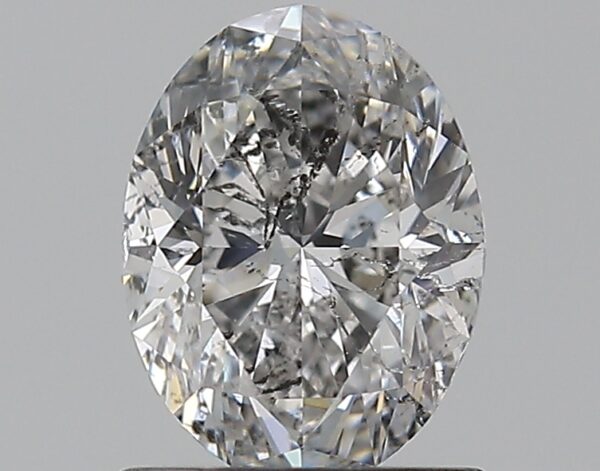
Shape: oval
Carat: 1
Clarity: SI2
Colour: F
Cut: GD
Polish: VG
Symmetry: VG
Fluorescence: N
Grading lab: IGI
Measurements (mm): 7.23 x 5.44 x 3.71